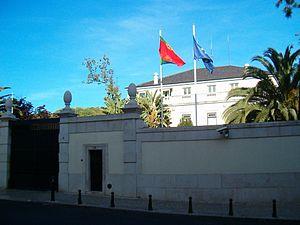
Le Palais de São Bento est le nom communément donné au bâtiment qui abrite l'Assemblée de la République portugaise, situé dans le centre ville de Lisbonne.